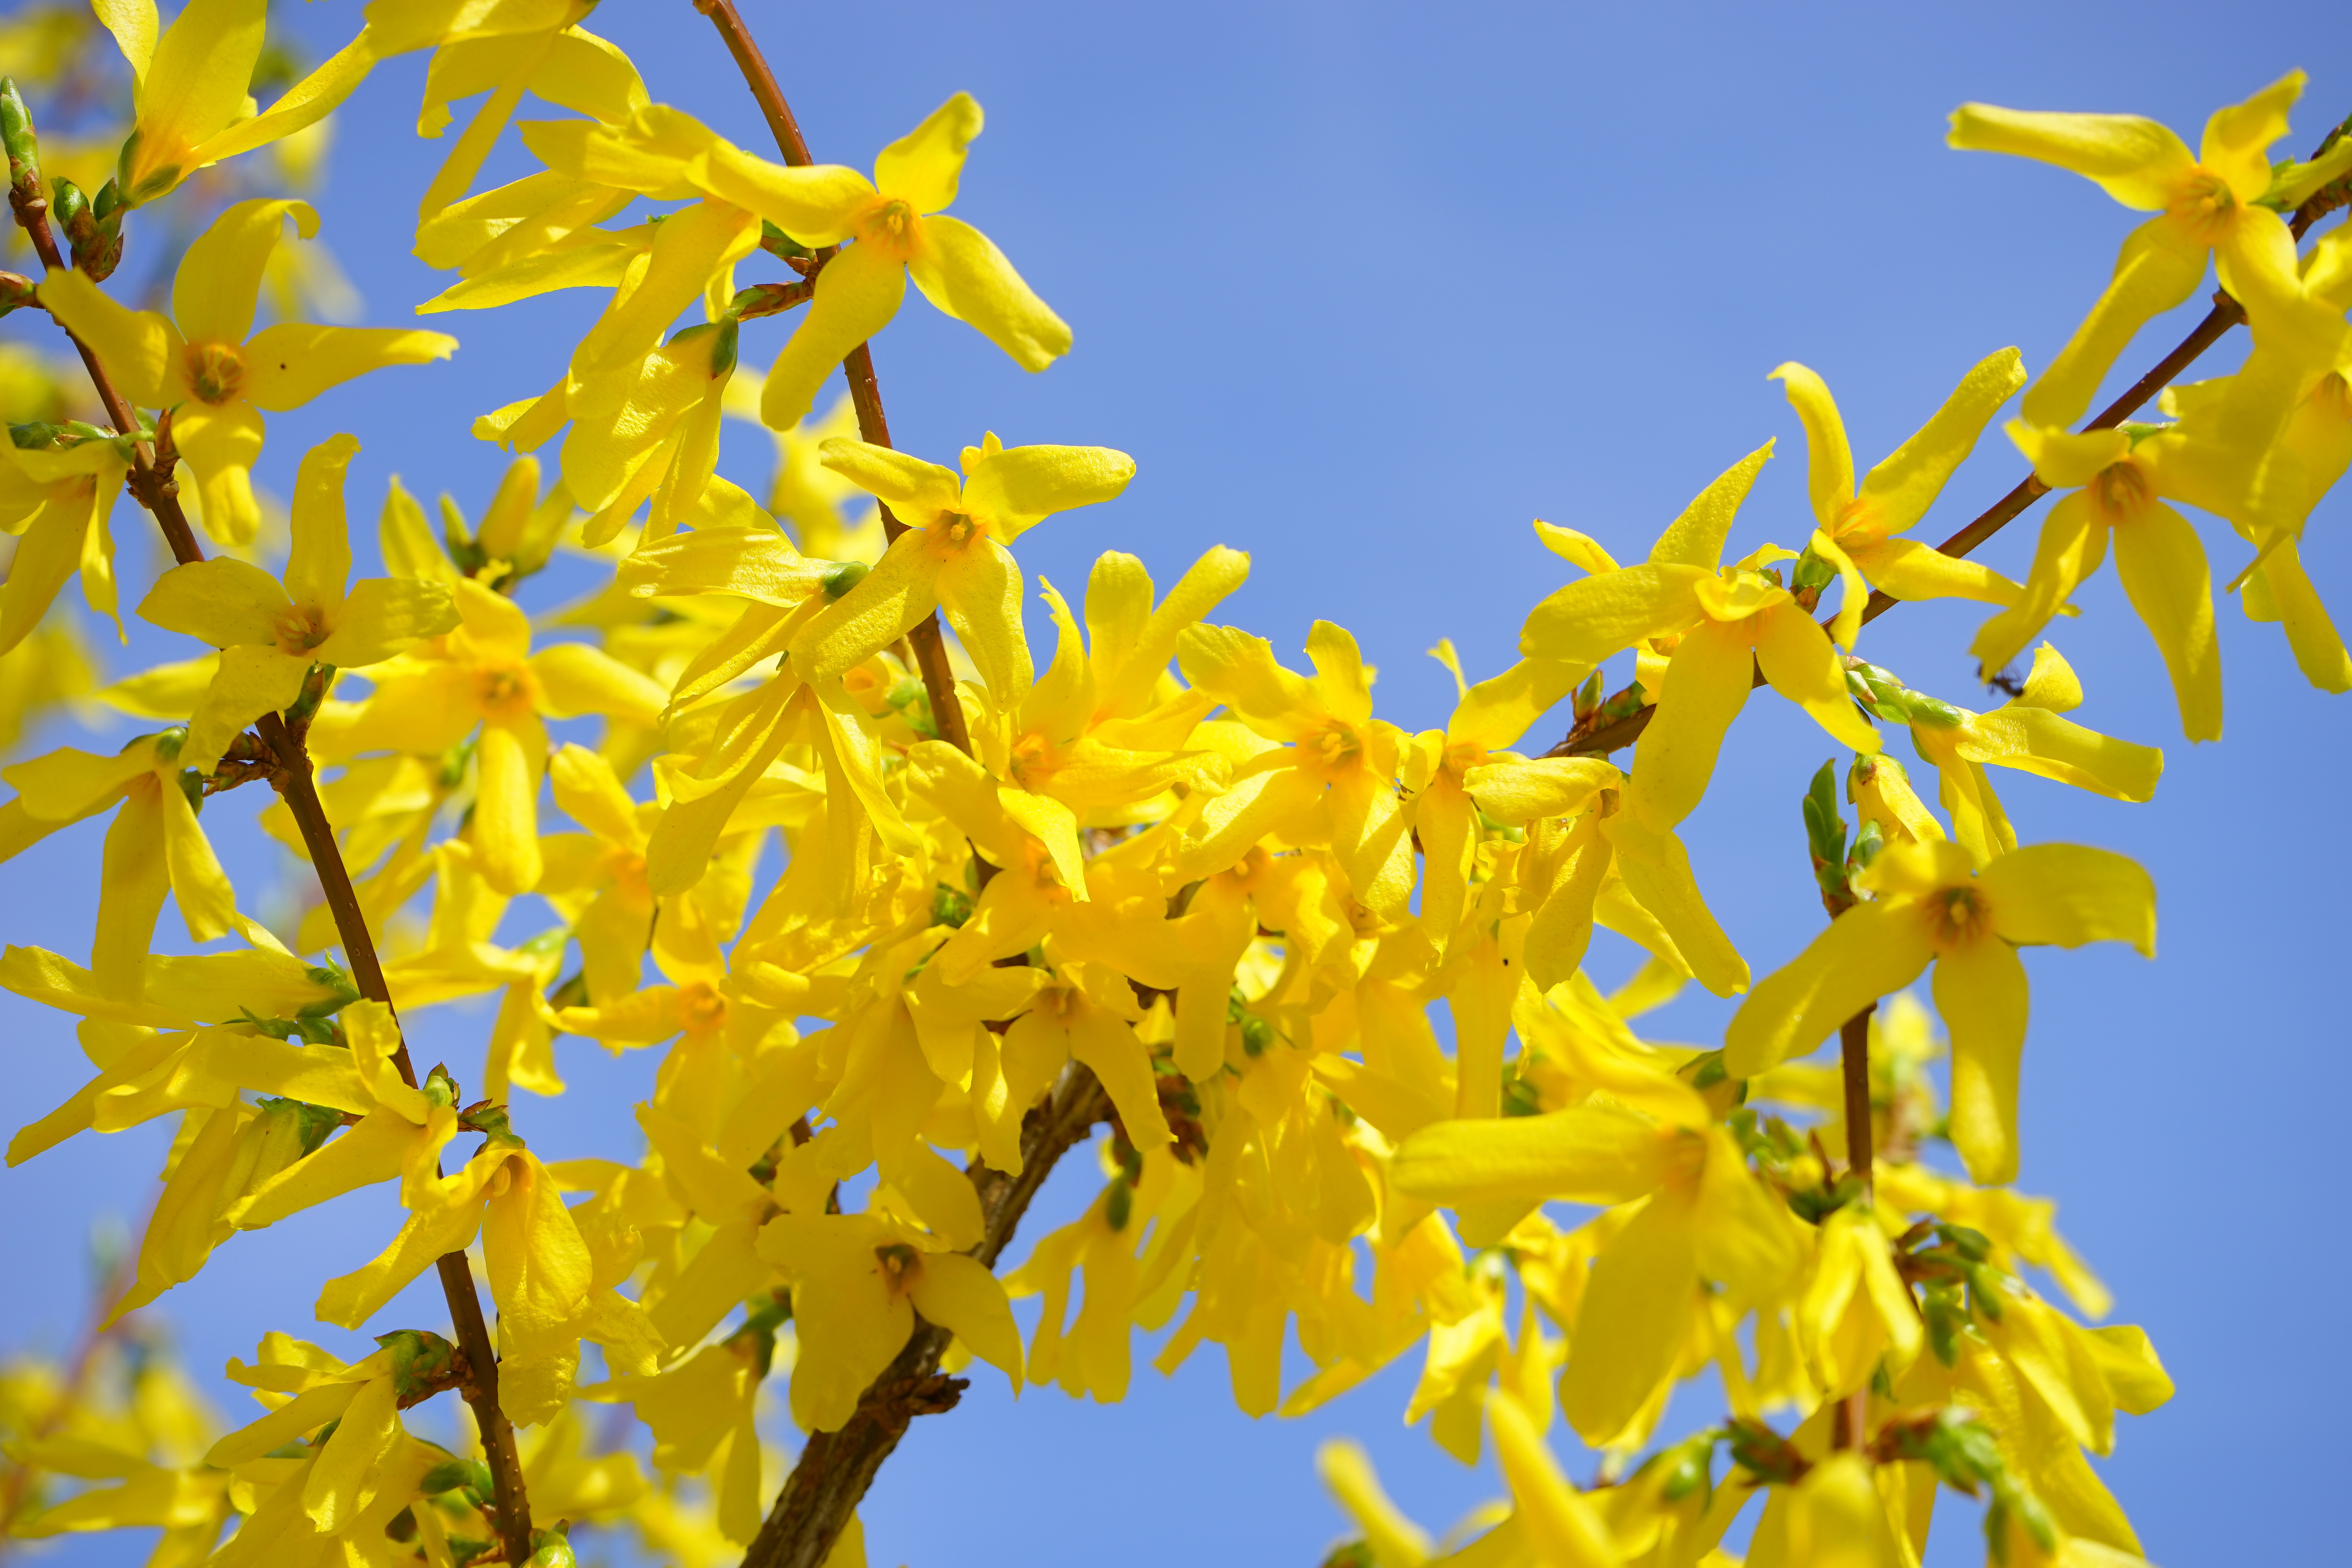
tree, branch, blossom, plant, sunlight, leaf, flower, bloom, bush, food, spring, produce, yellow, flora, rapeseed, flowers, shrub, forsythia, ornamental shrub, golden yellow, flowering plant, maidenhair tree, olive crop, gold lilac, golden bells, oleaceae, forsythia flowers, stangenblueter, forsythia intermedia, woody plant, land plant